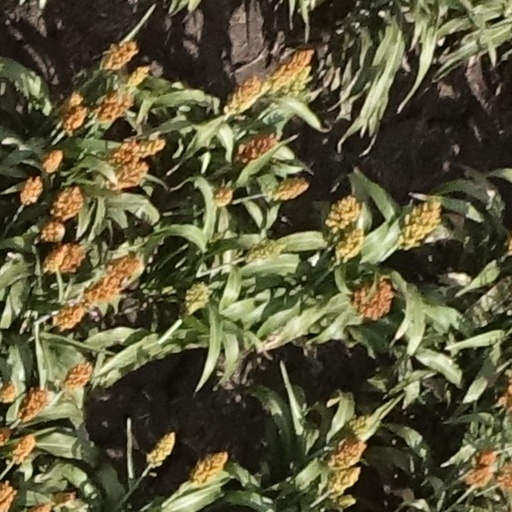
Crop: sorghum